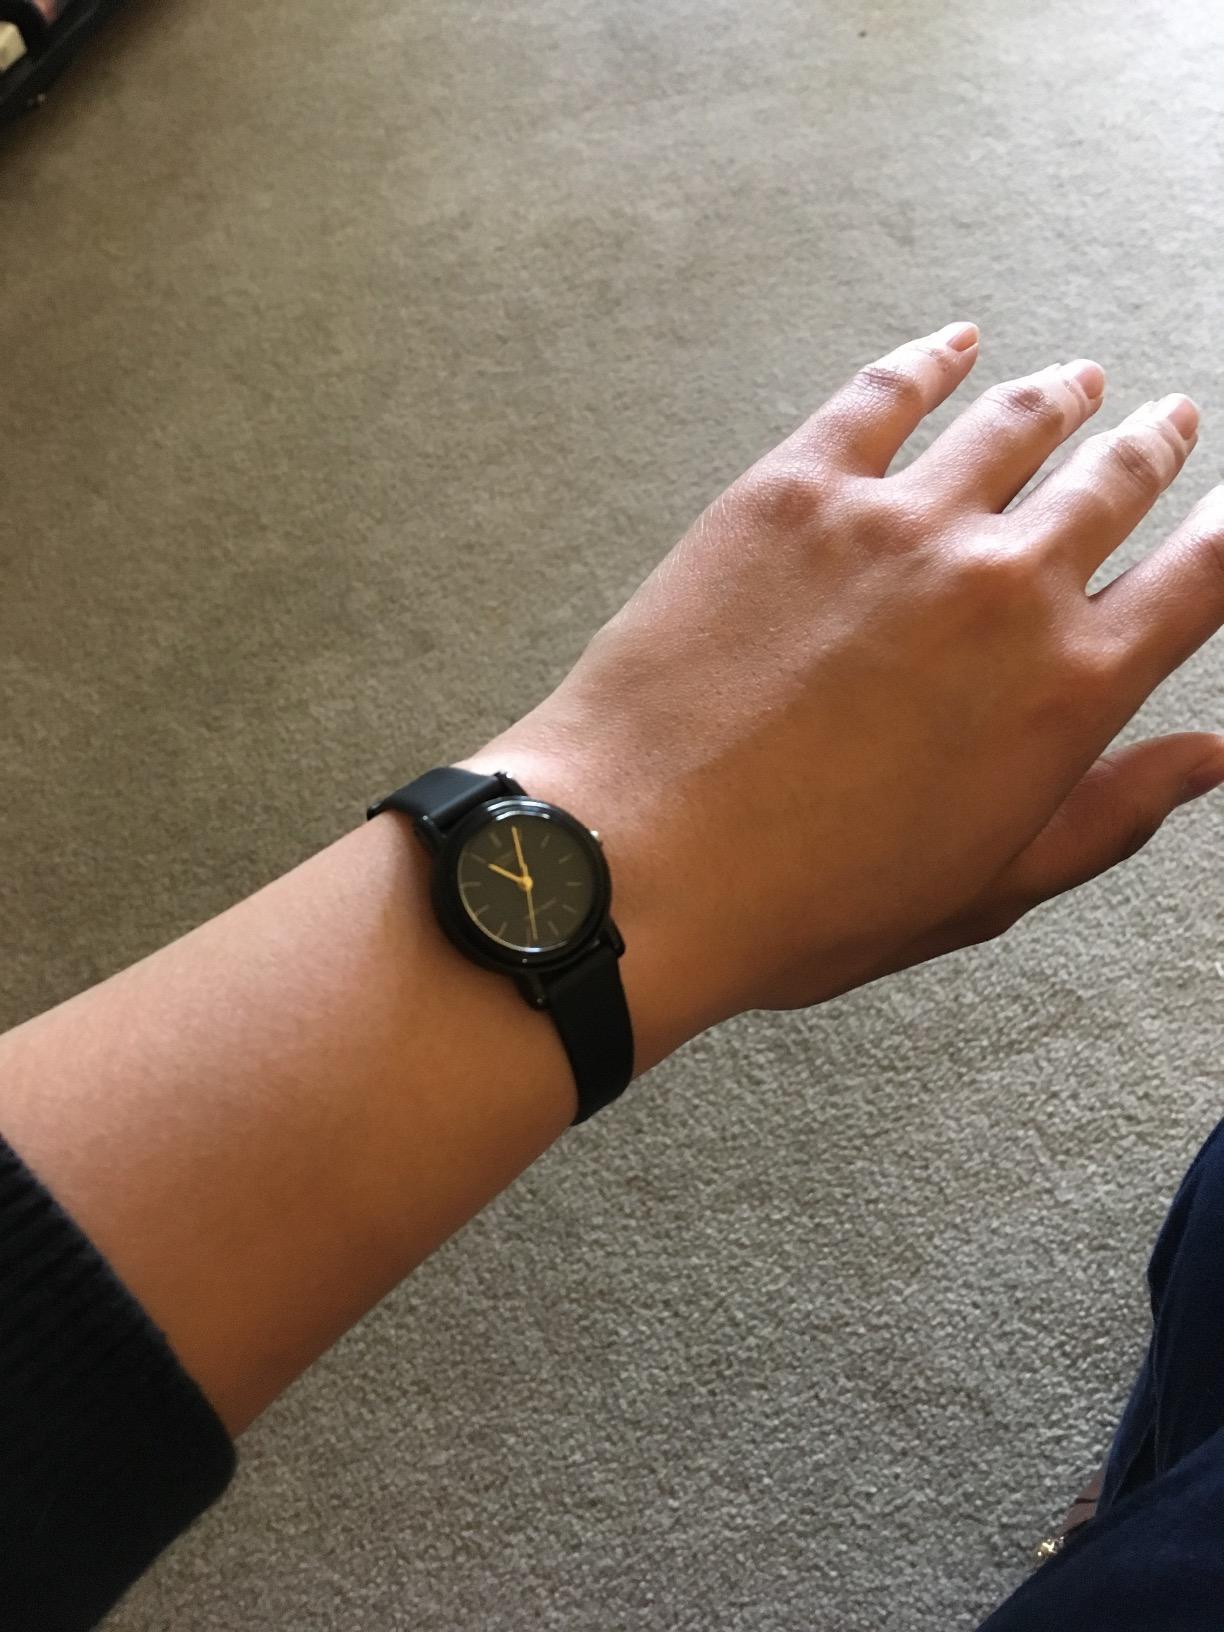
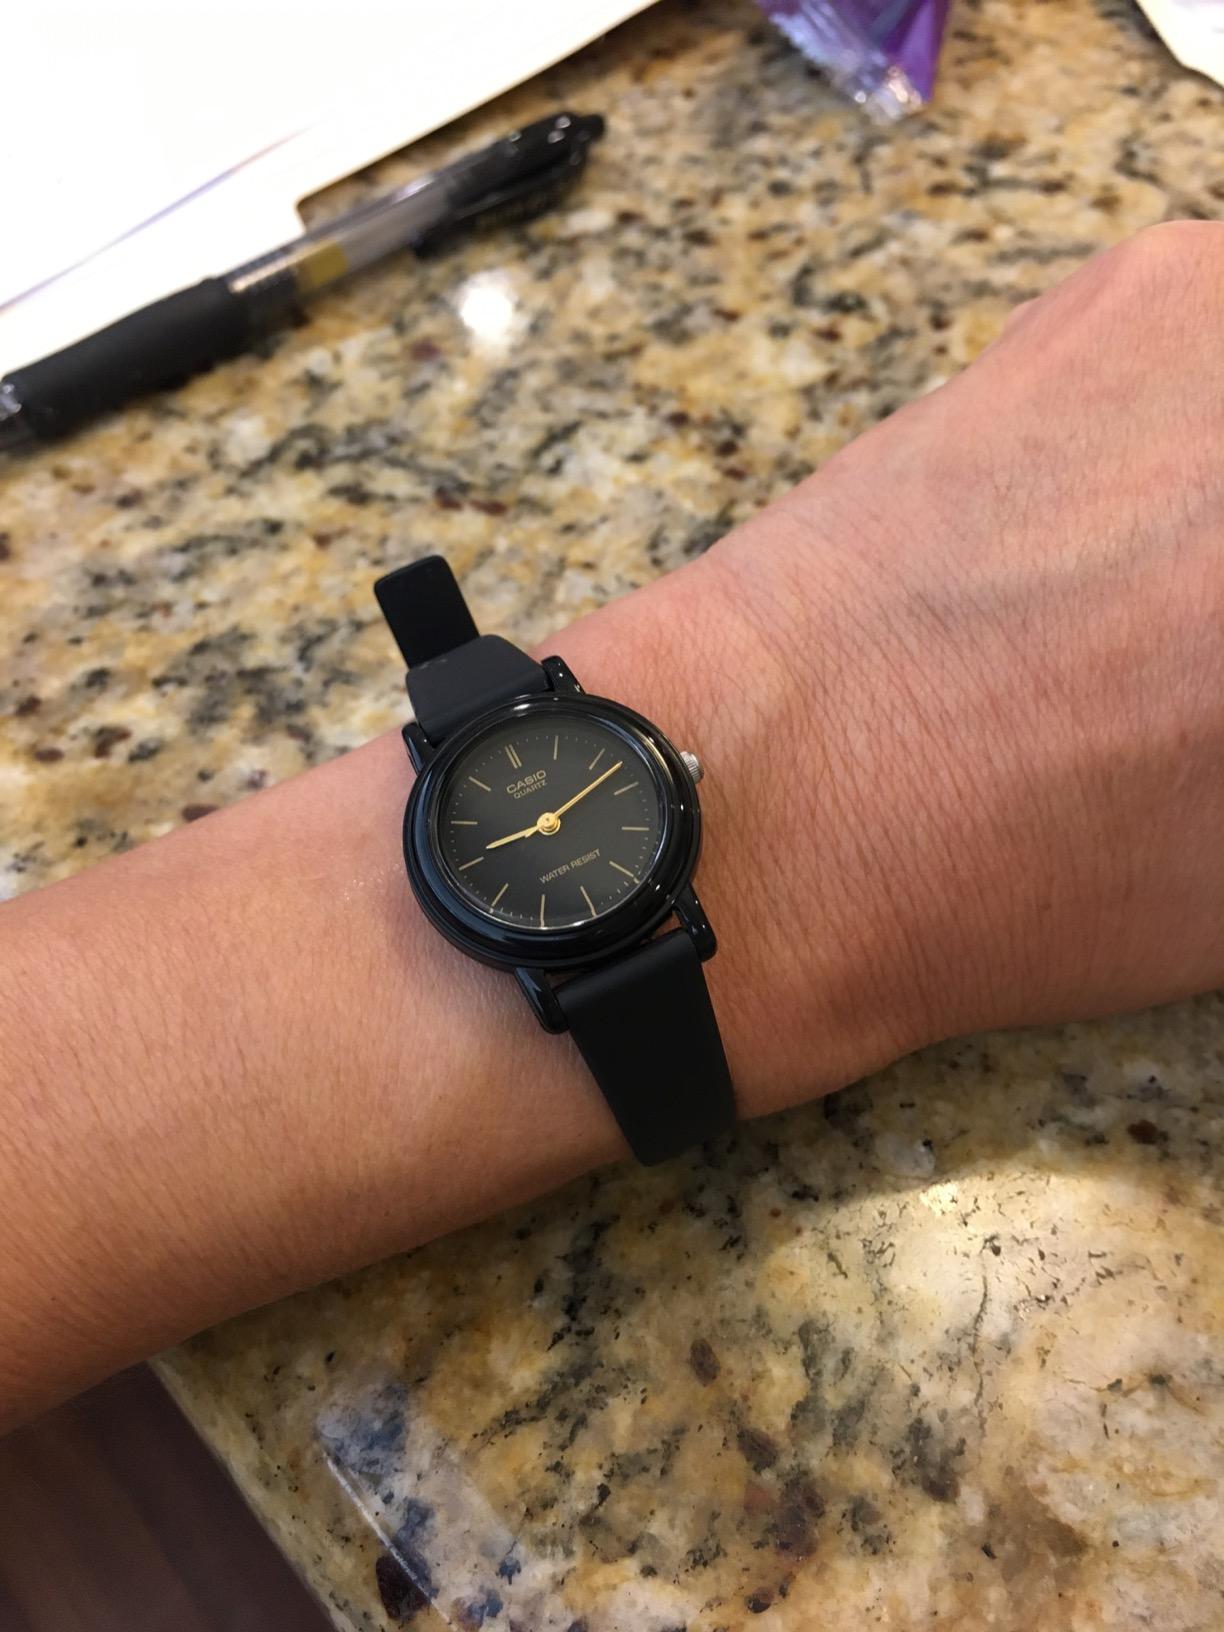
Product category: accessories_watch
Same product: yes